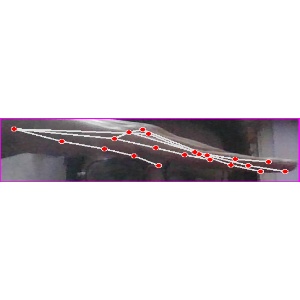
अक्षर: ज